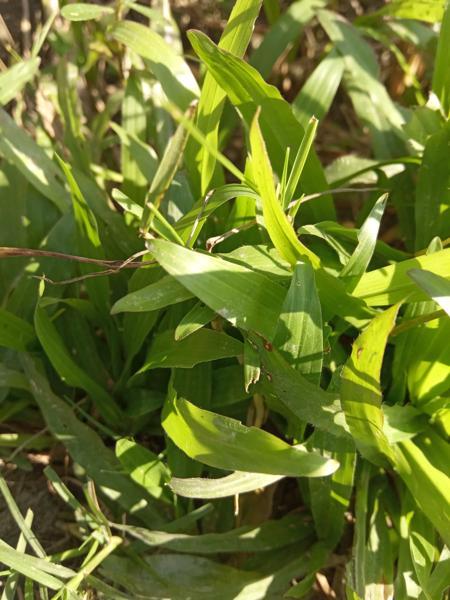
Weed species: Paspalum scrobiculatum